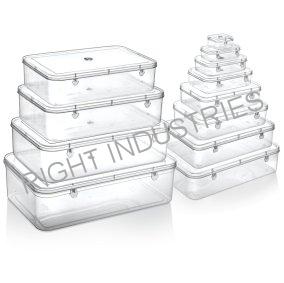
Label: plastic